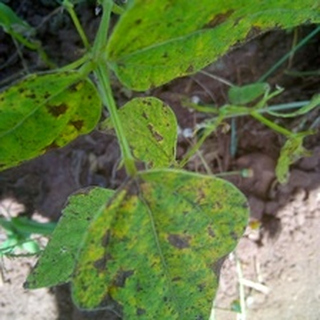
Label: bean_angular_leaf_spot